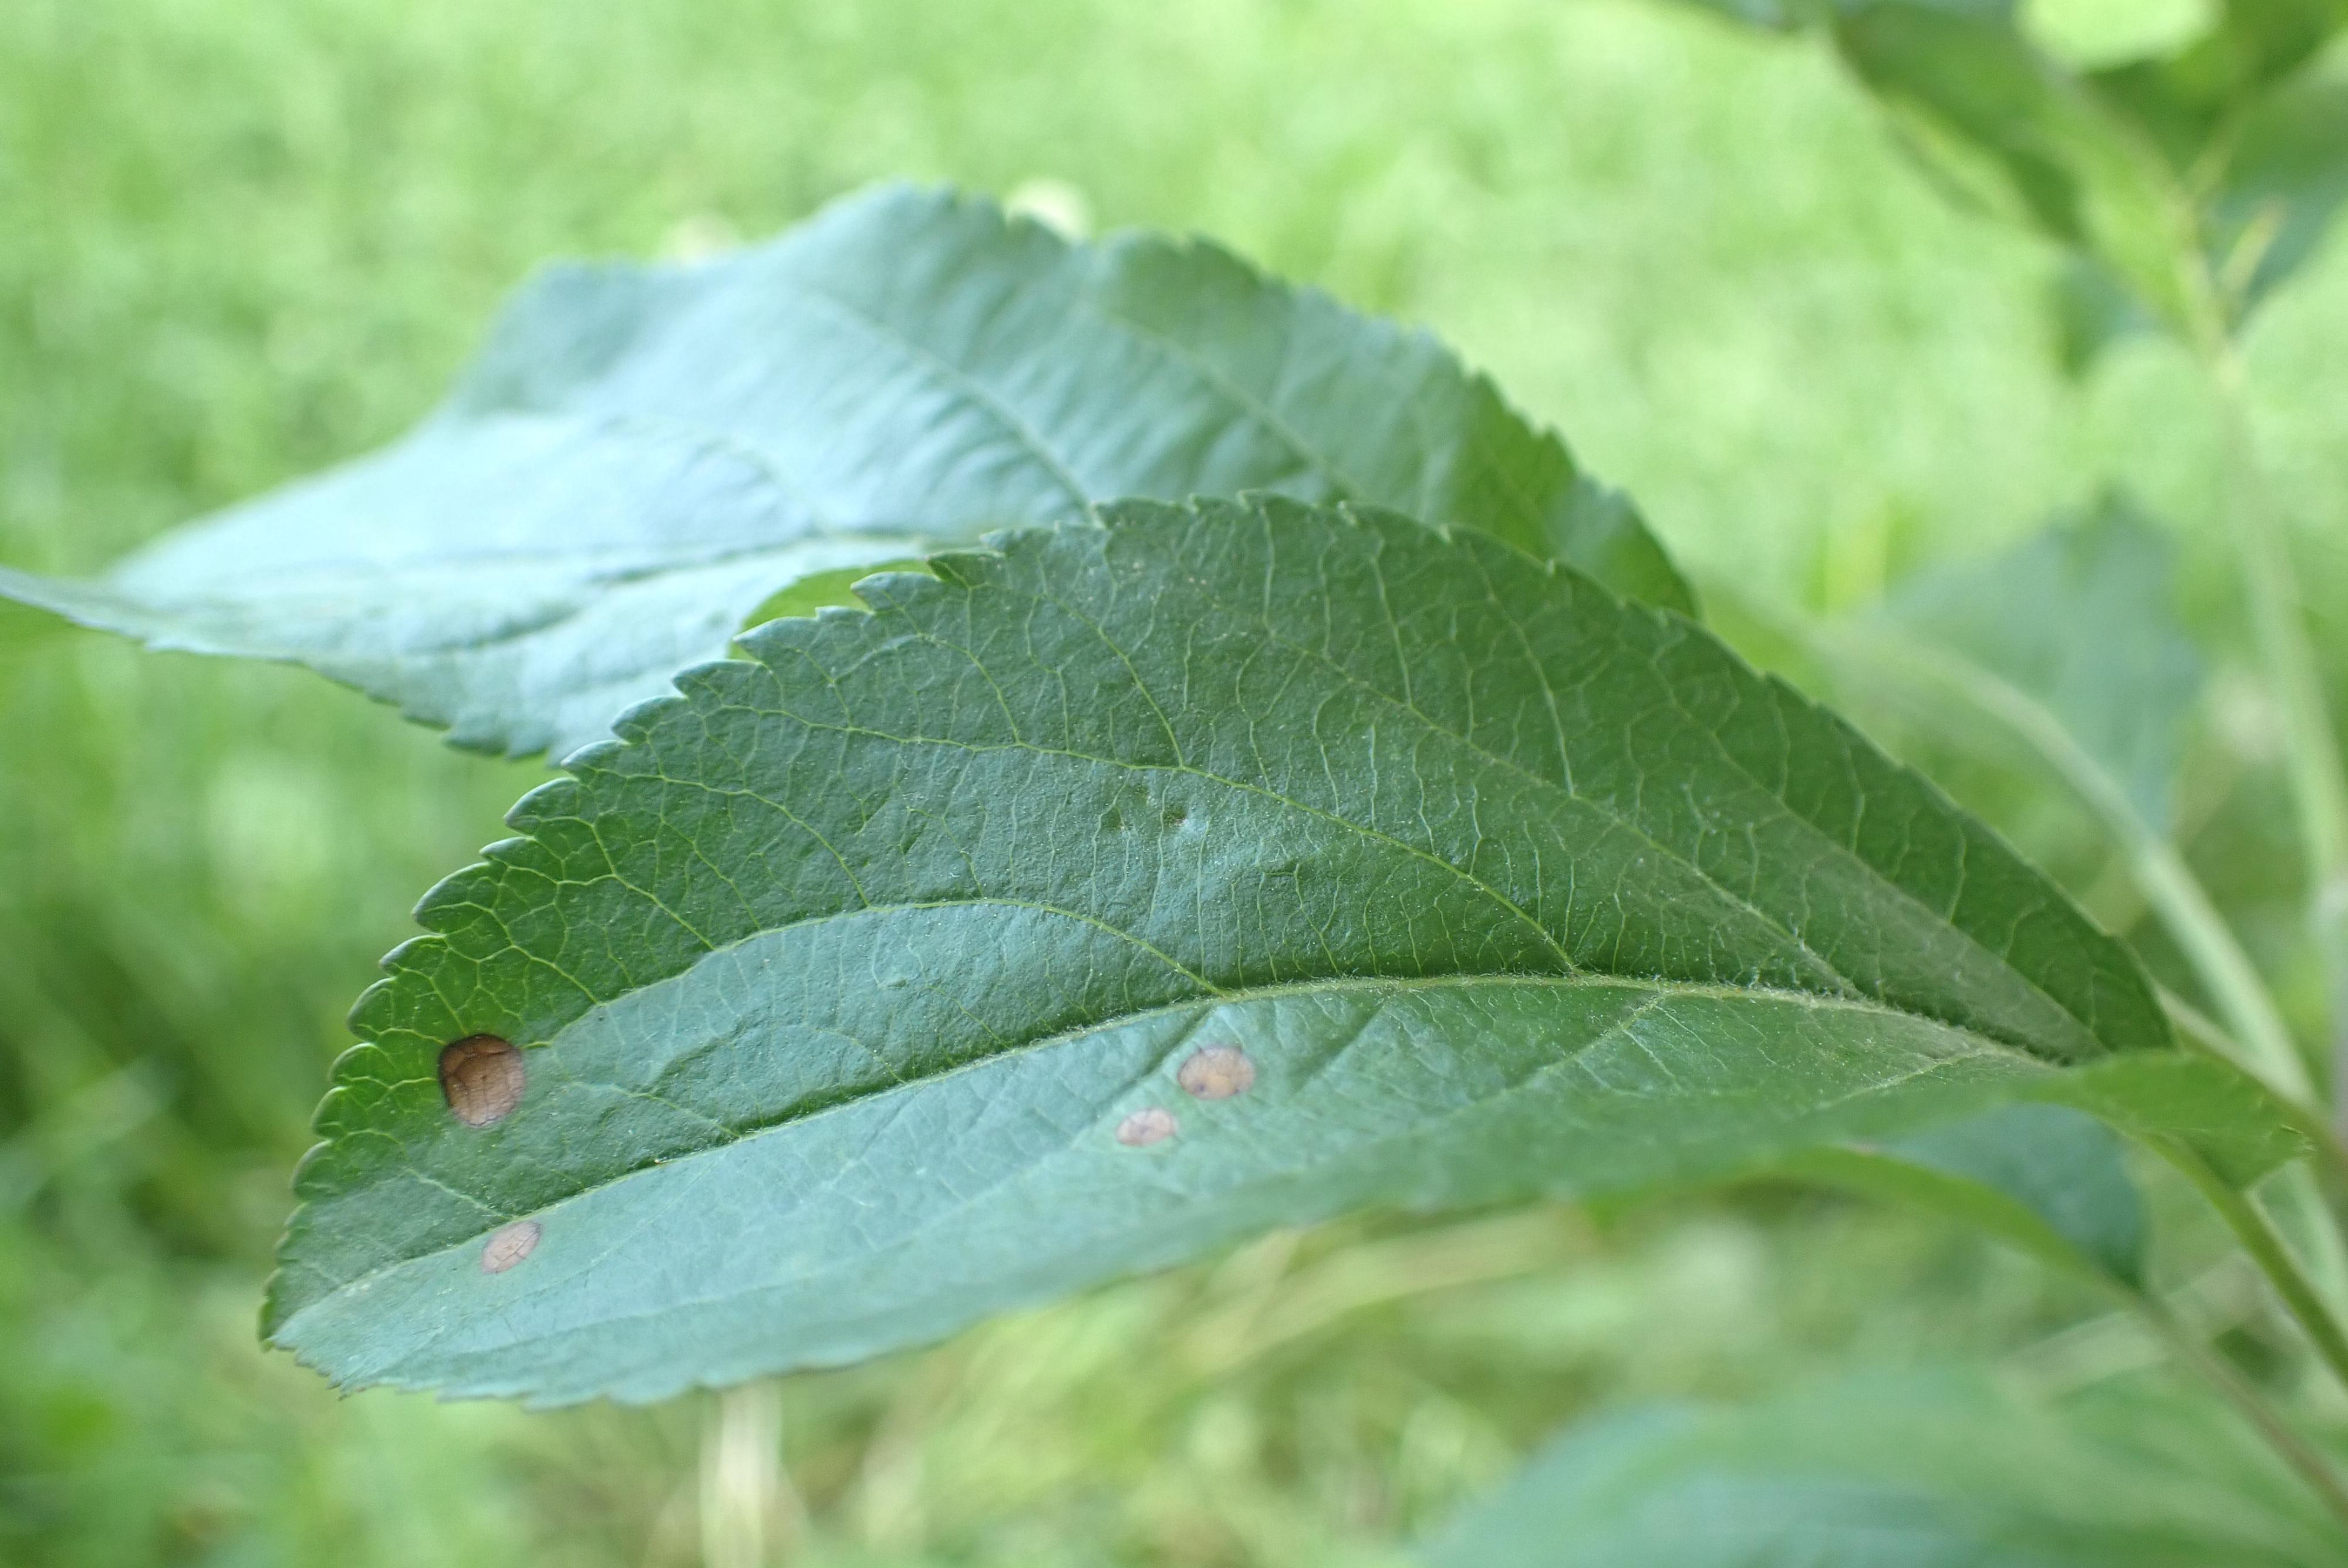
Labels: frog_eye_leaf_spot